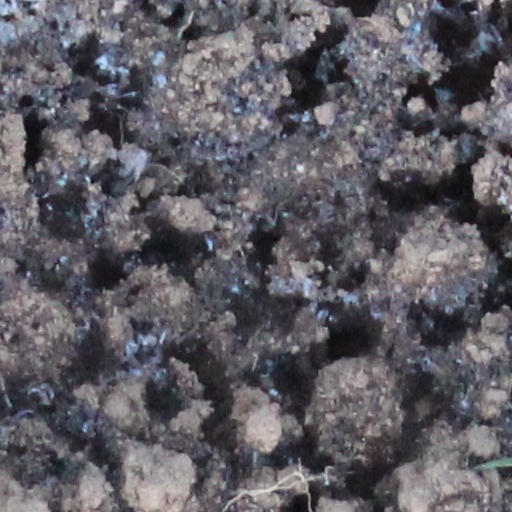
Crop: wheat